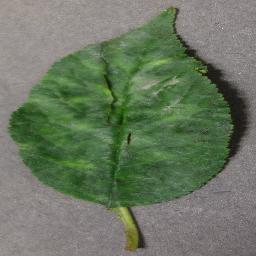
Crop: cherry
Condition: (including_sour)_powdery_mildew